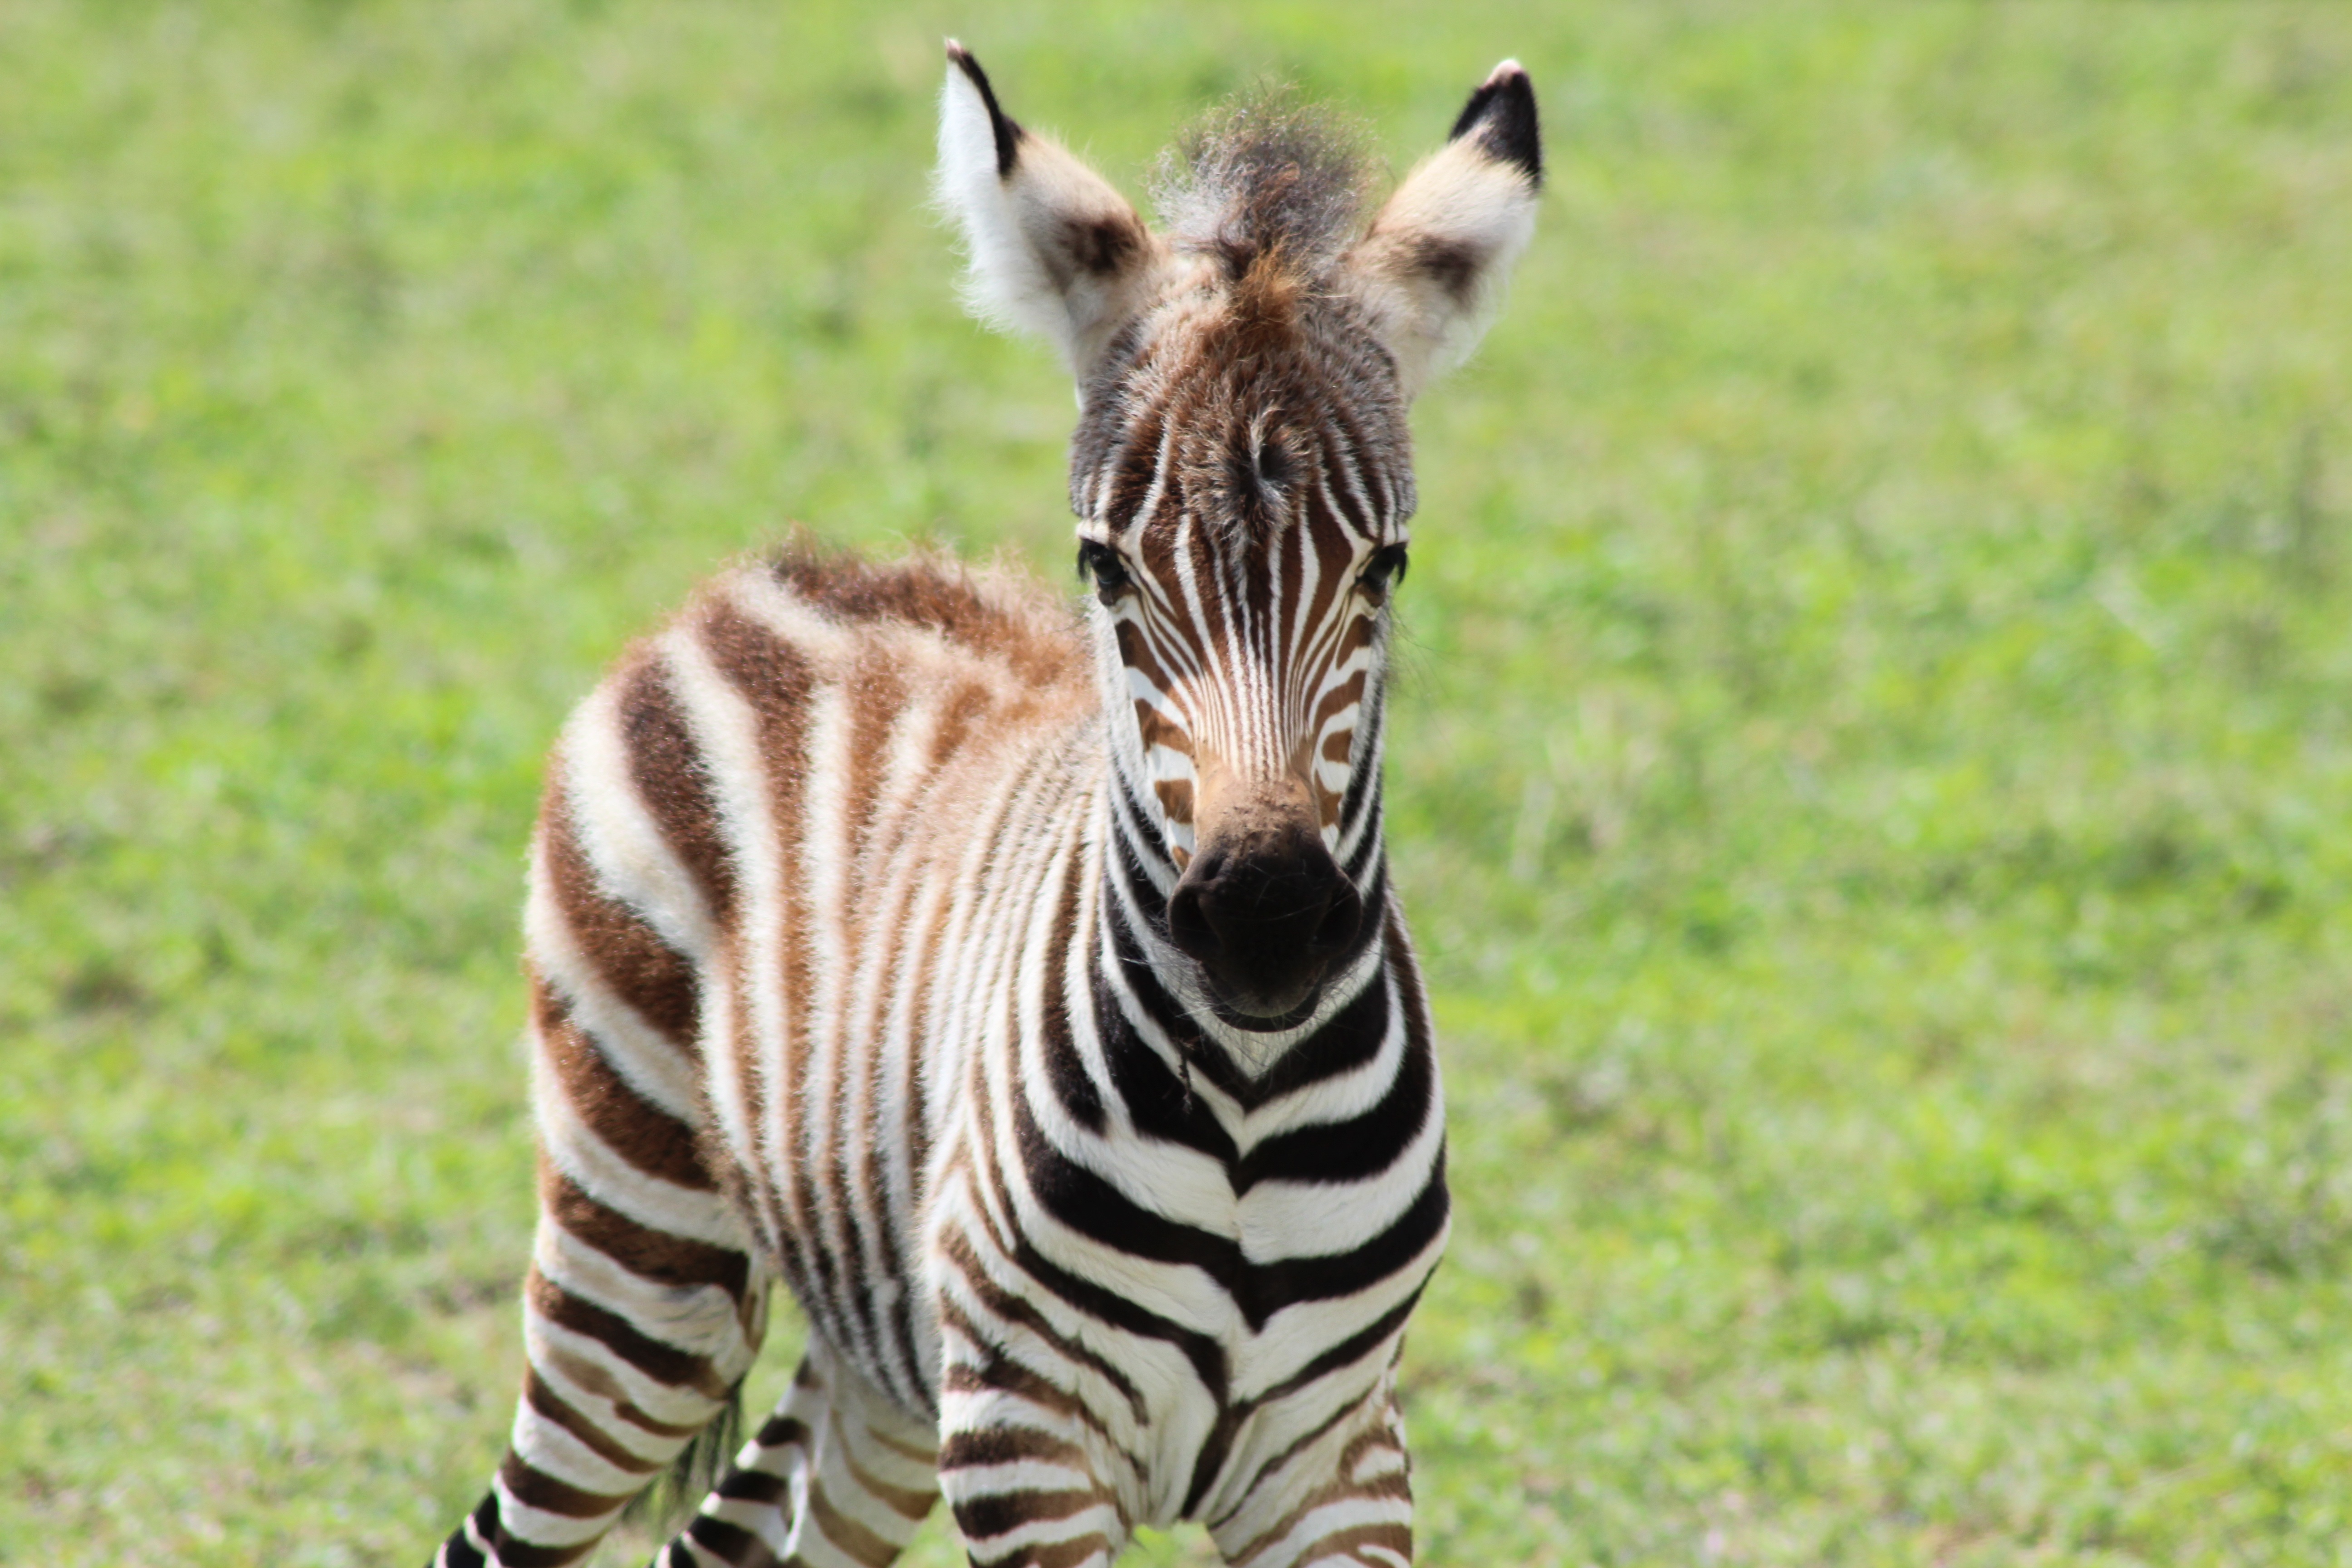
nature, animal, wildlife, mammal, baby, fauna, zebra, savannah, stripes, vertebrate, safari, giraffidae, horse like mammal